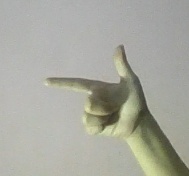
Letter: yaa